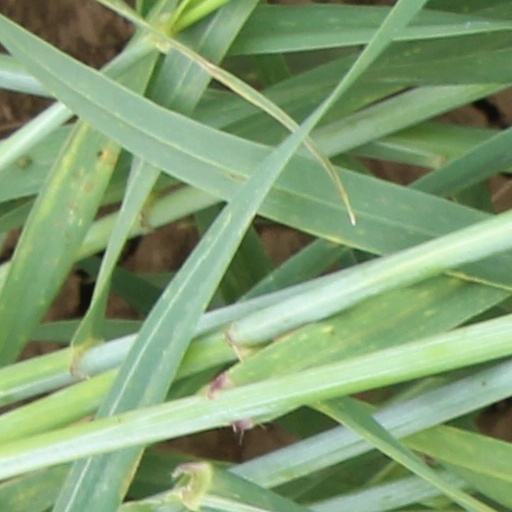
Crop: wheat